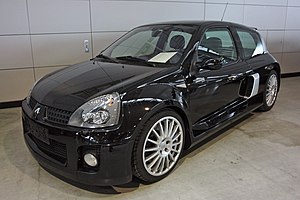
Renault Clio II / Afledte modeller / Clio V6 24V
Renault Clio V6 24V (2002−2005)
Renault Clio II er modelbetegnelsen for den anden generation af minibilen Clio fra Renault.